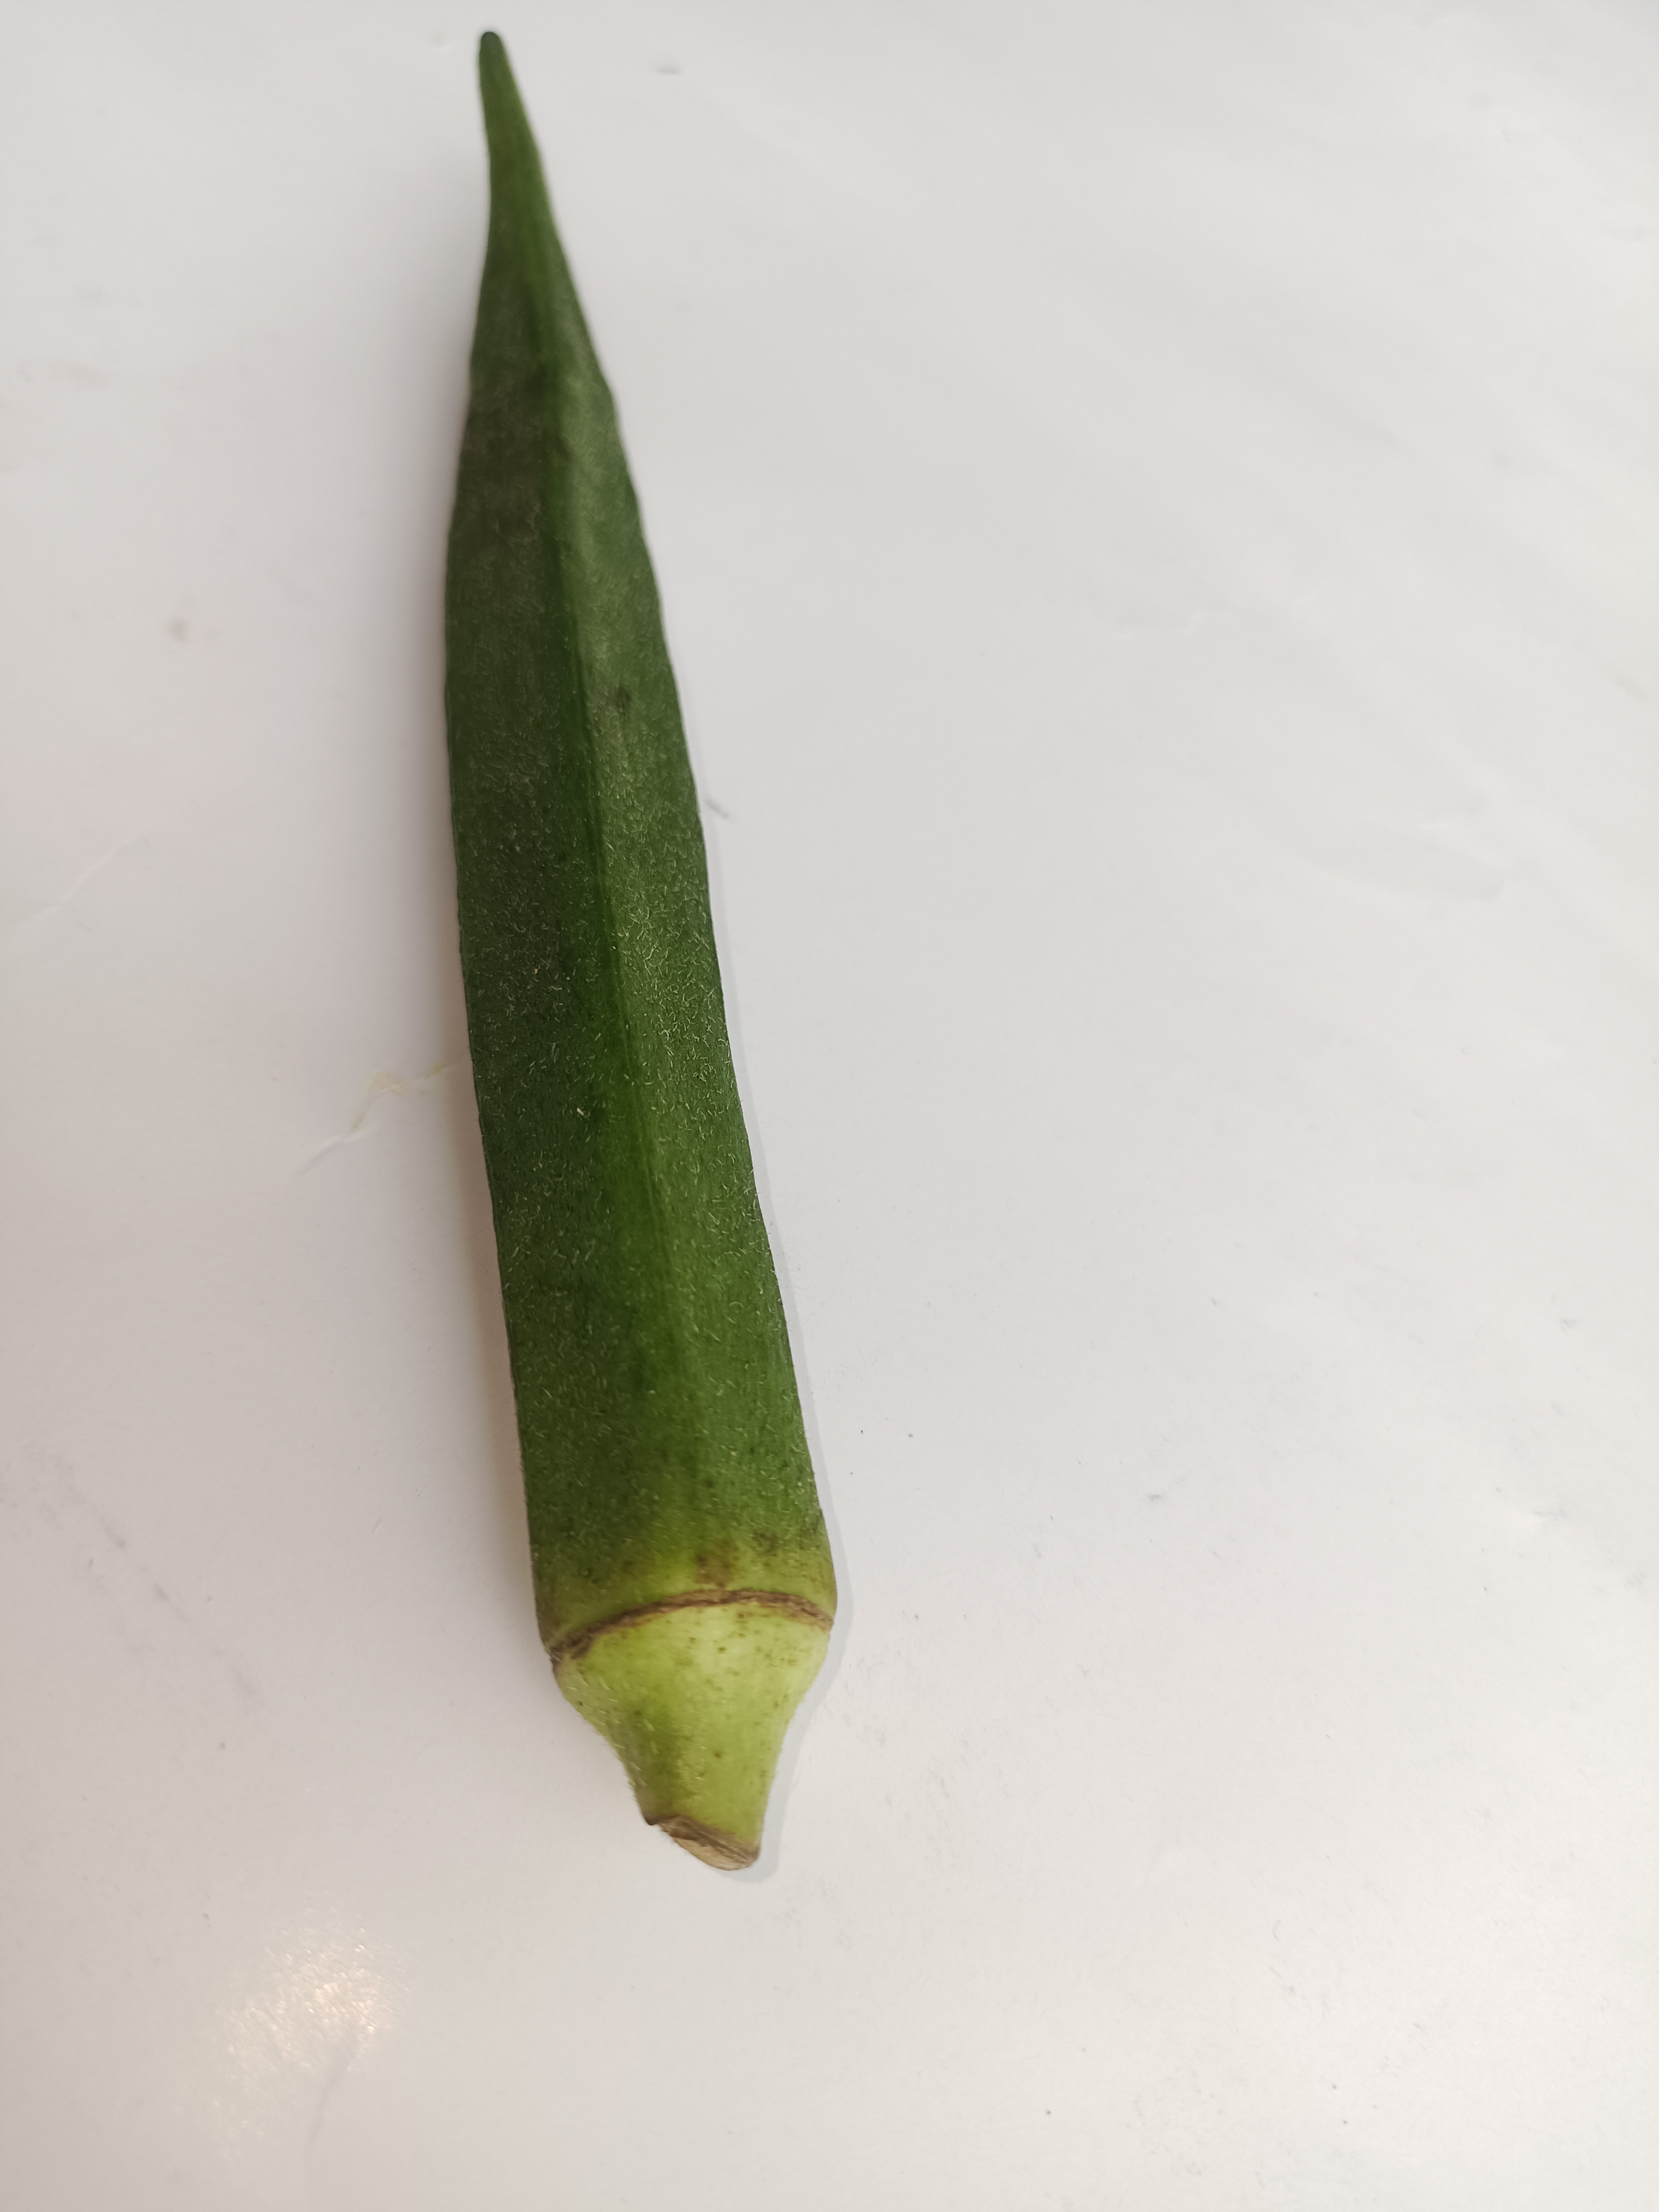
Label: Abelmoschus esculentus